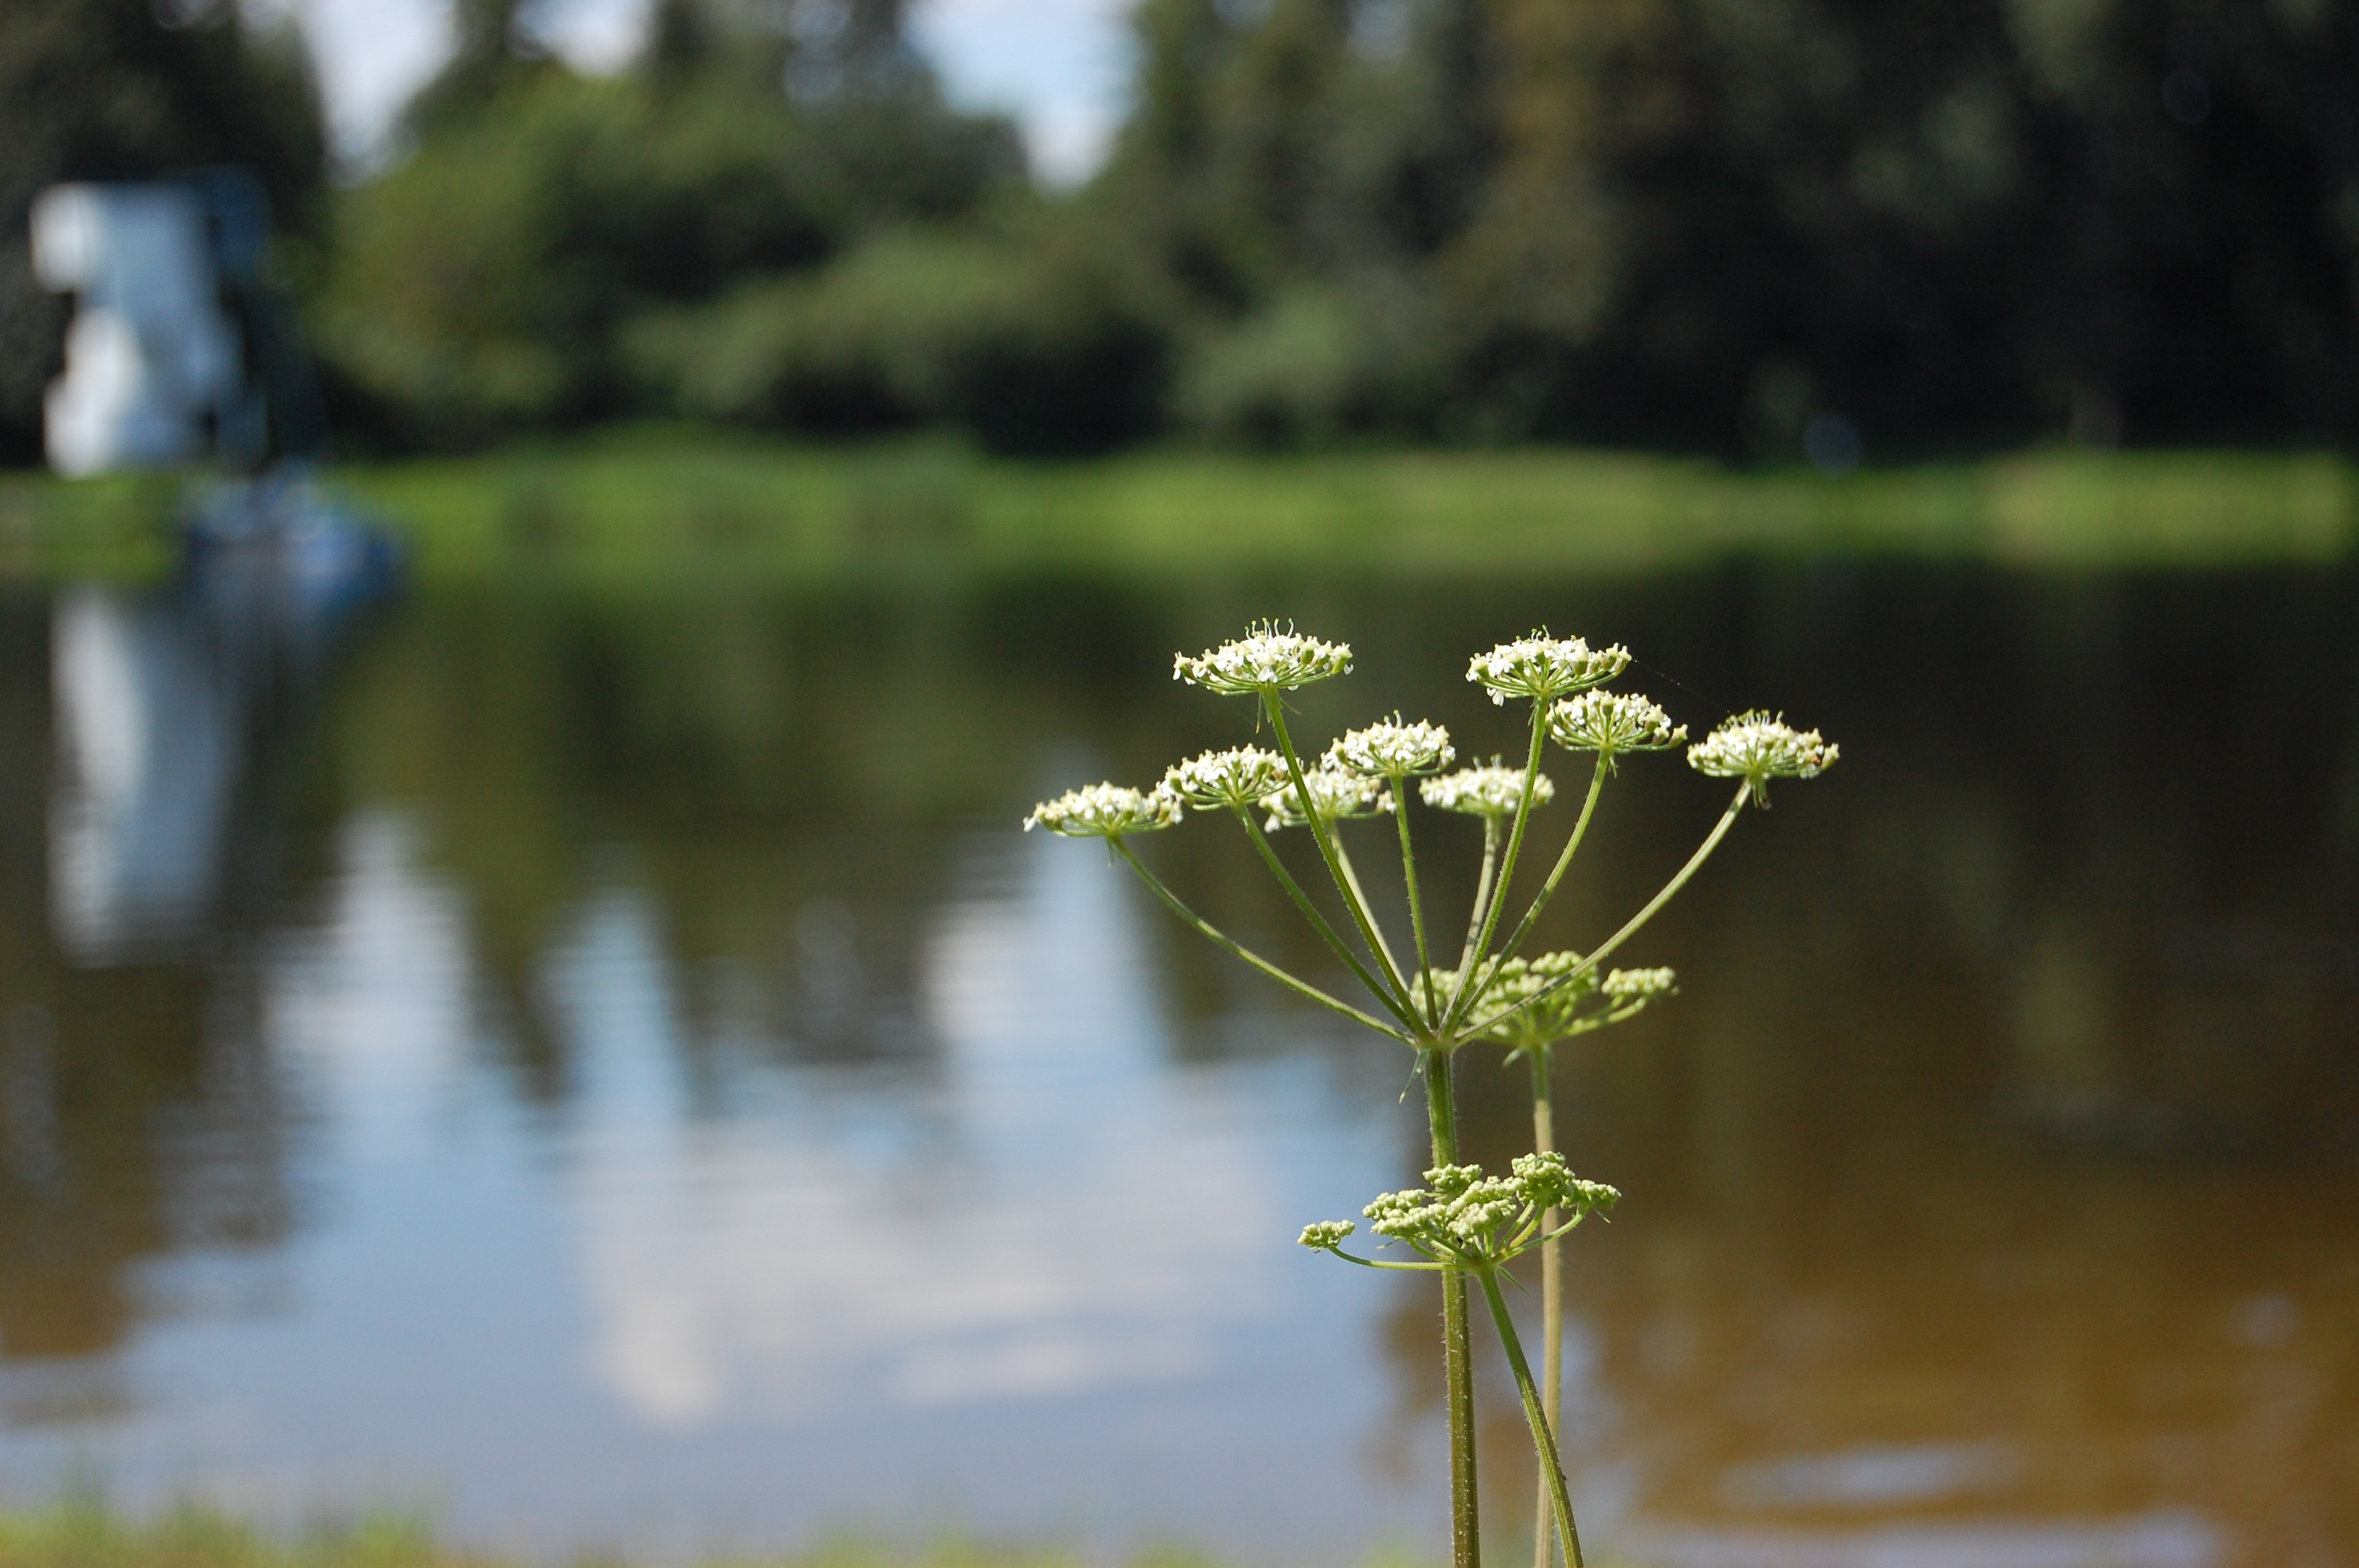
tree, water, nature, grass, branch, blossom, plant, field, meadow, sunlight, leaf, flower, lake, pond, green, reflection, autumn, botany, agriculture, flora, plants, wildflower, flowers, rural area, grass family, plant stem